Kristen Veal

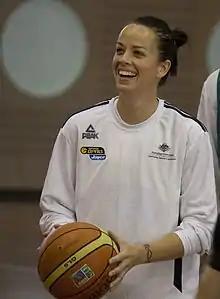

Kristen Veal (born 24 July 1981) is an Australian basketball player. She won three Women's National Basketball League (WNBL) championships as a member of the Canberra Capitals, and has also played for the Sydney Uni Flames and the Logan Thunder. She was drafted in the first round of the WNBA draft, and was the youngest player to ever play in the Women's National Basketball Association (WNBA). She has represented Australia as a member of the Australia women's national basketball team (the Opals).